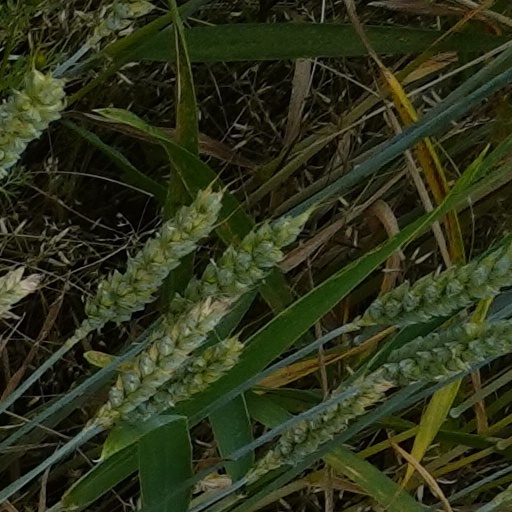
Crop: wheat